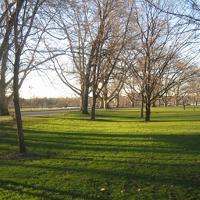
Weather: sun or clear